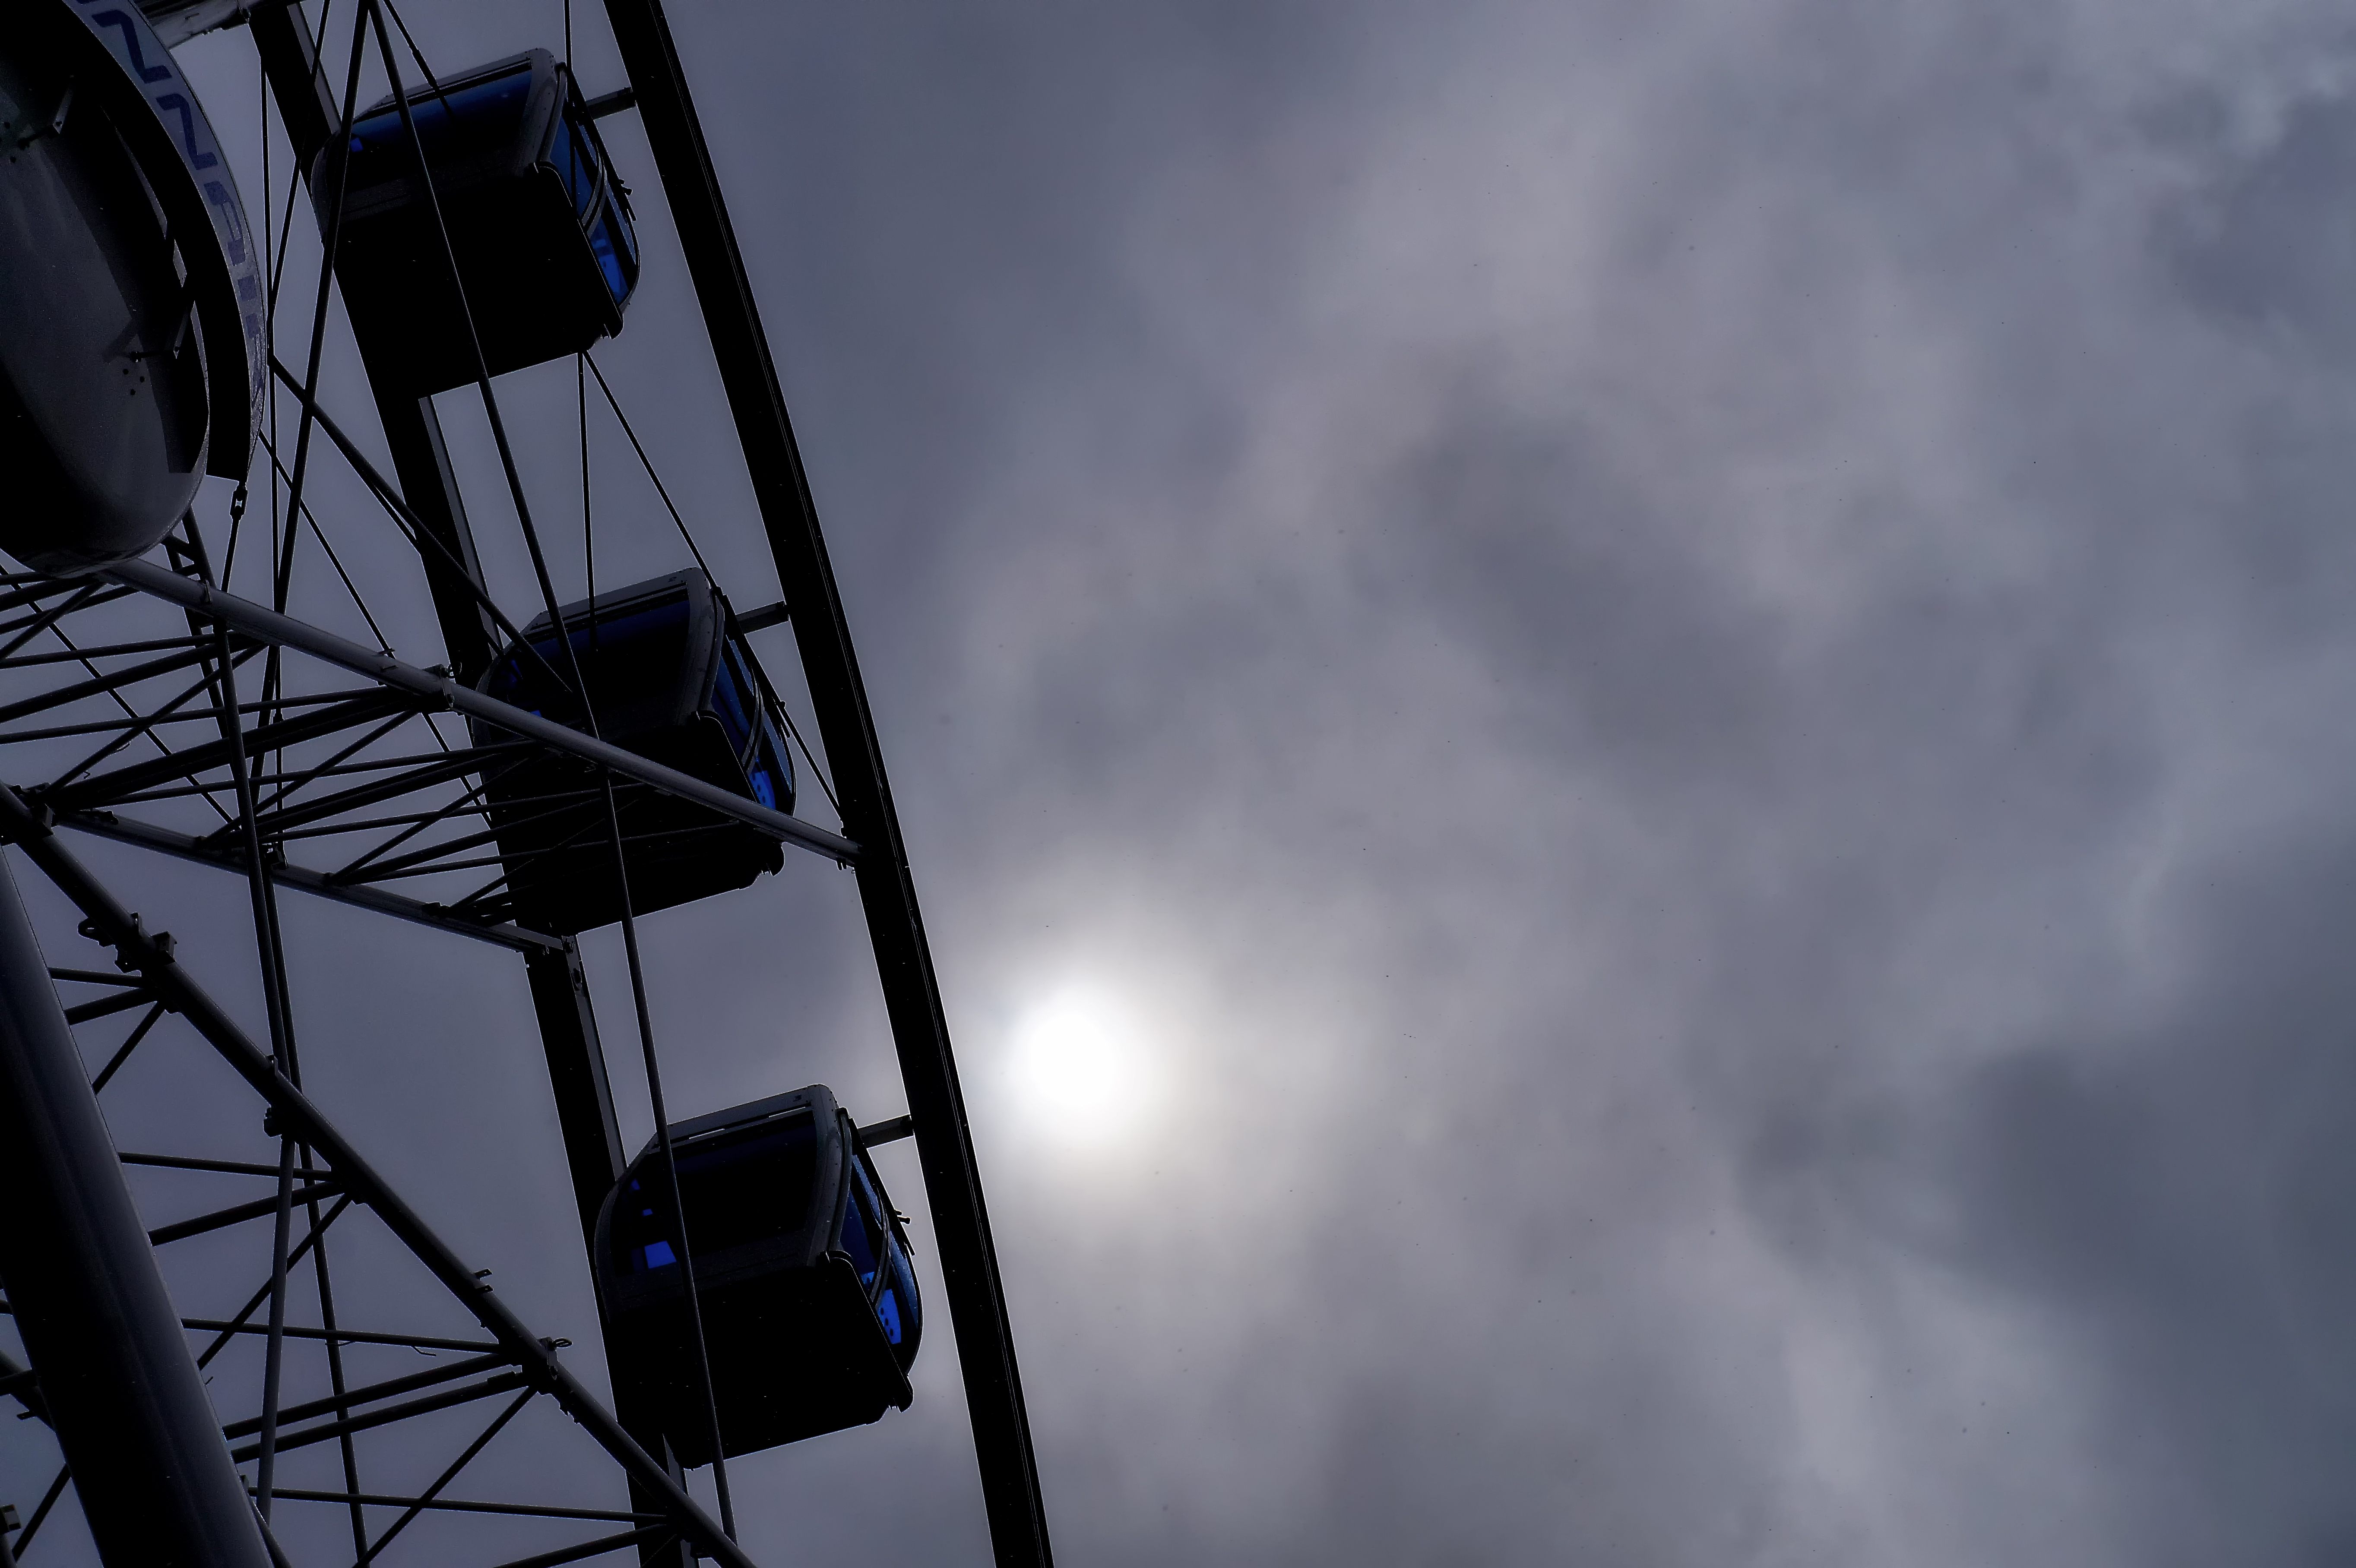
light, cloud, sky, sun, wheel, sunlight, cloudy, skyscraper, tower, mast, overcast, blue, electricity, finland, helsinki, ferris, finnair, katajanokka, skywheel, meteorological phenomenon, atmosphere of earth